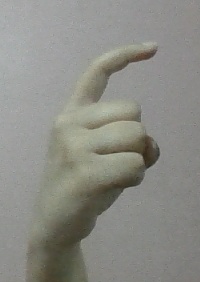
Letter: ra